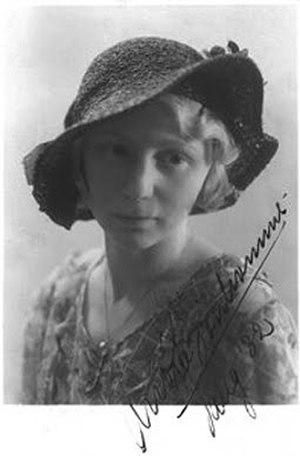
Andrée Marie Clémence Bonhomme est une compositrice hollandaise.